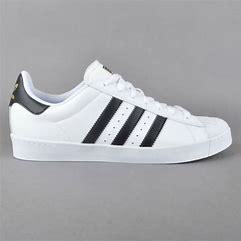
Brand: adidas
Model: Superstar Skate